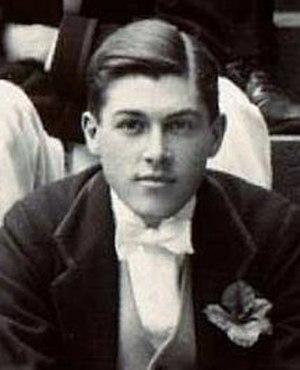
George Llewelyn Davies était un jeune Britannique, qui inspira le personnage de Peter Pan au dramaturge J. M. Barrie.